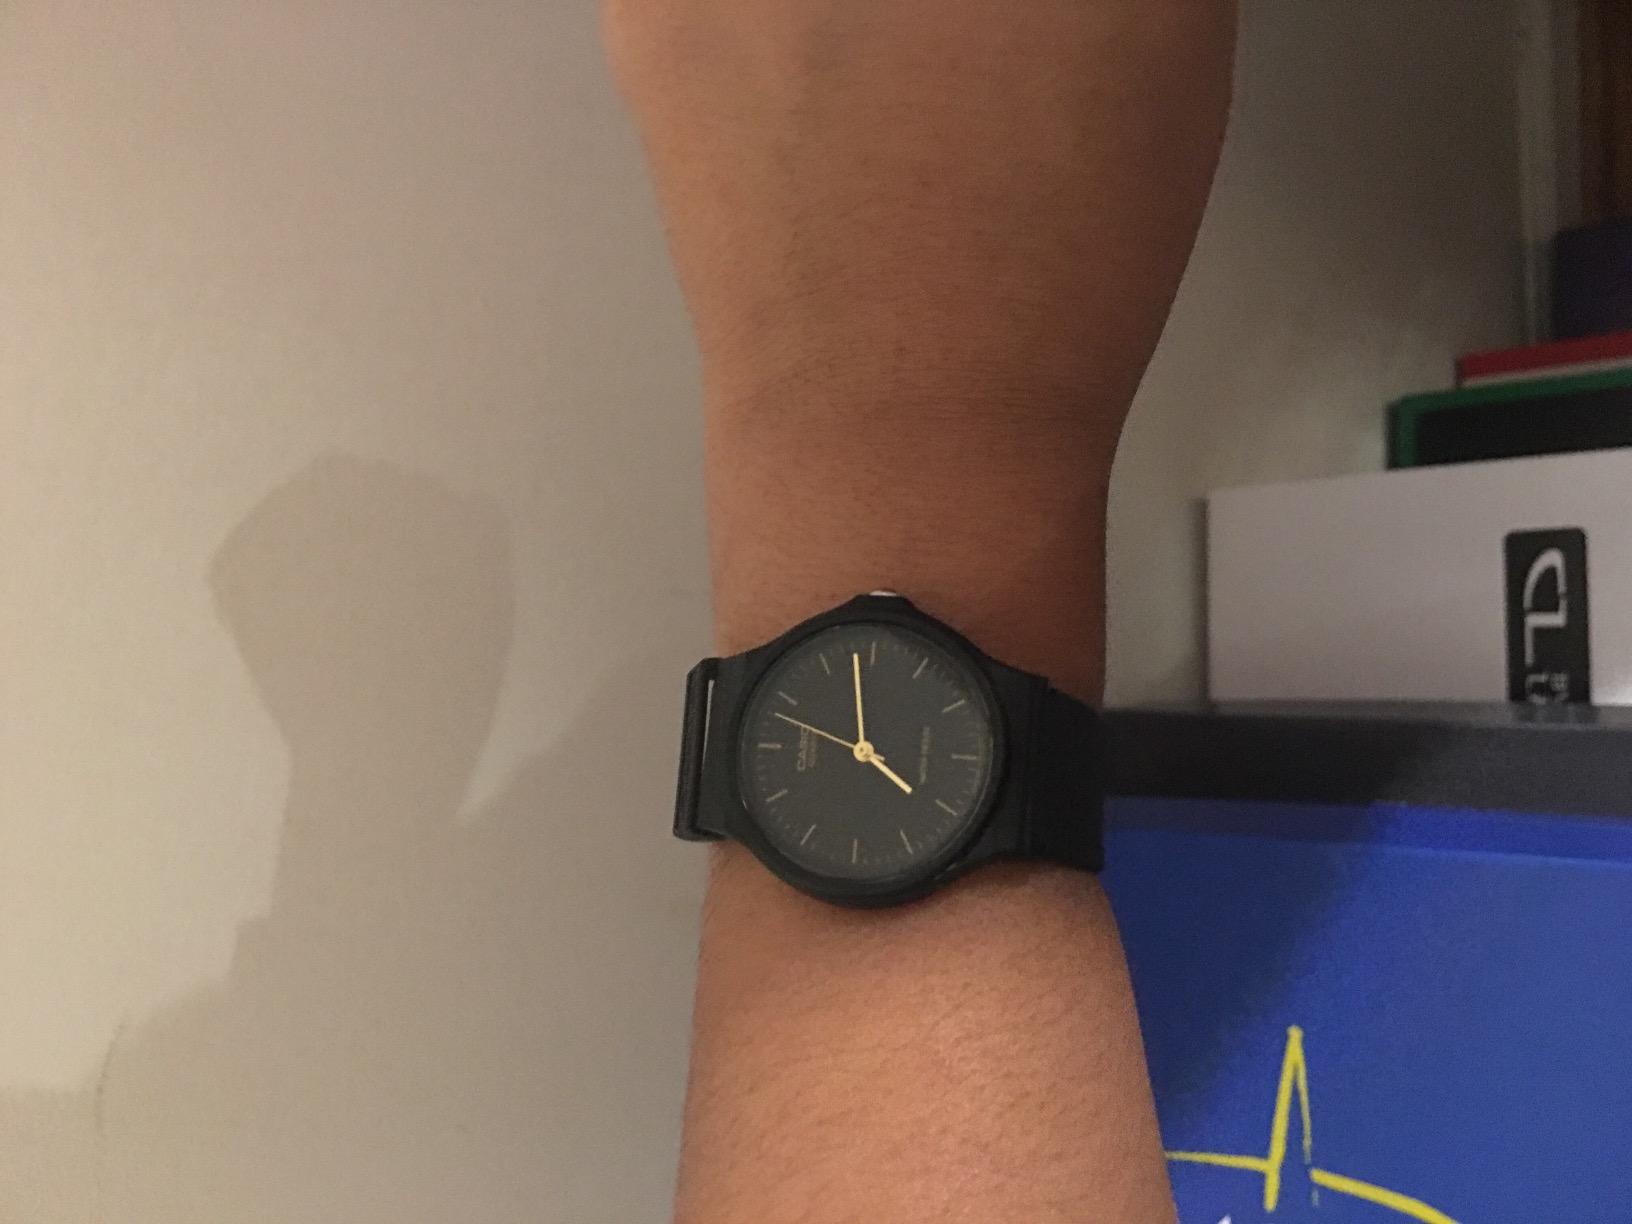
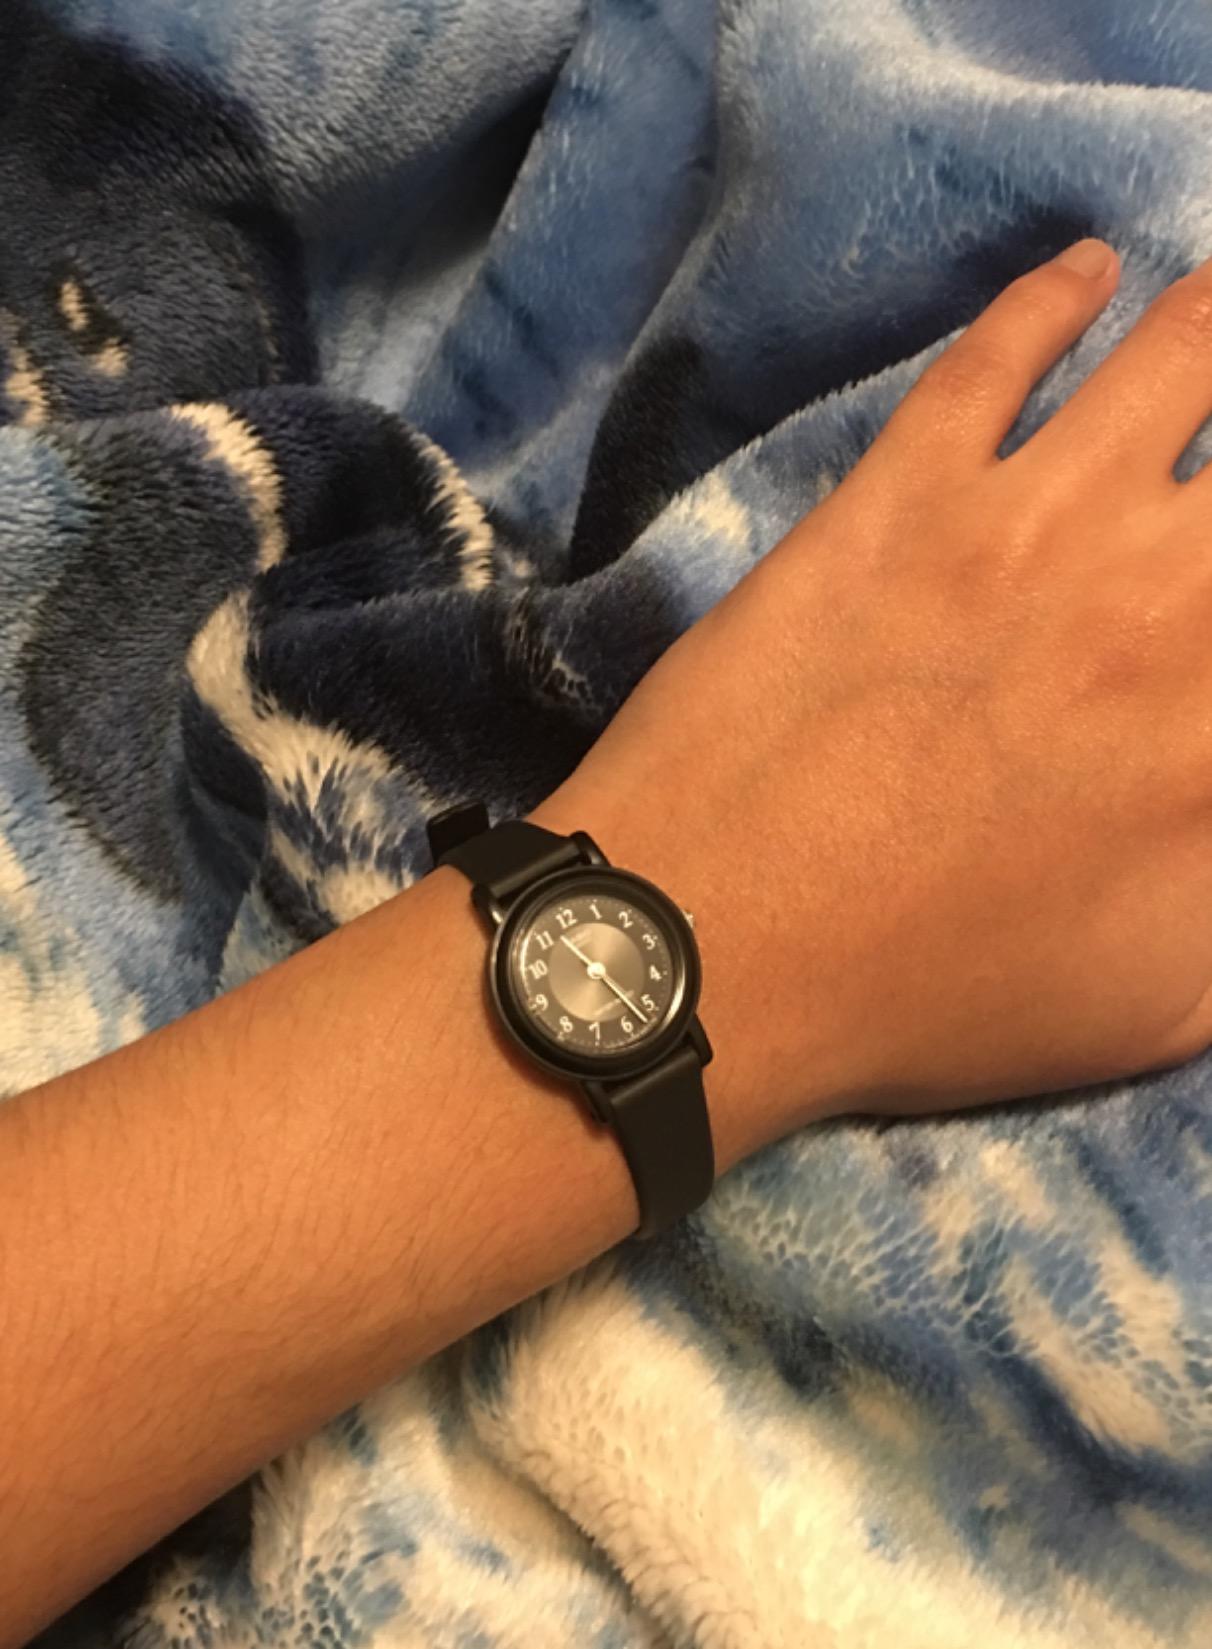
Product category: accessories_watch
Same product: no